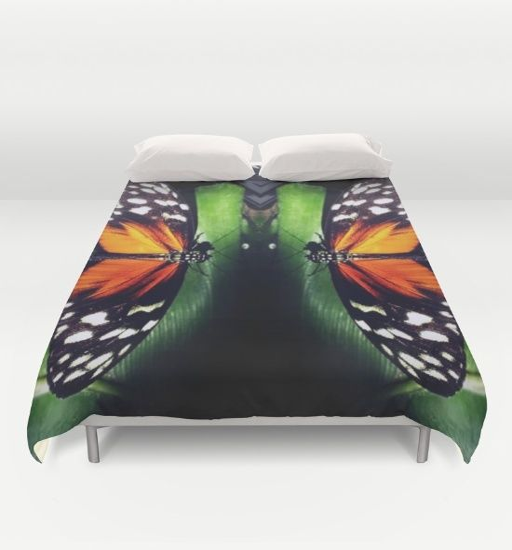
cover yourself in creativity with our ultra soft microfiber duvet covers .